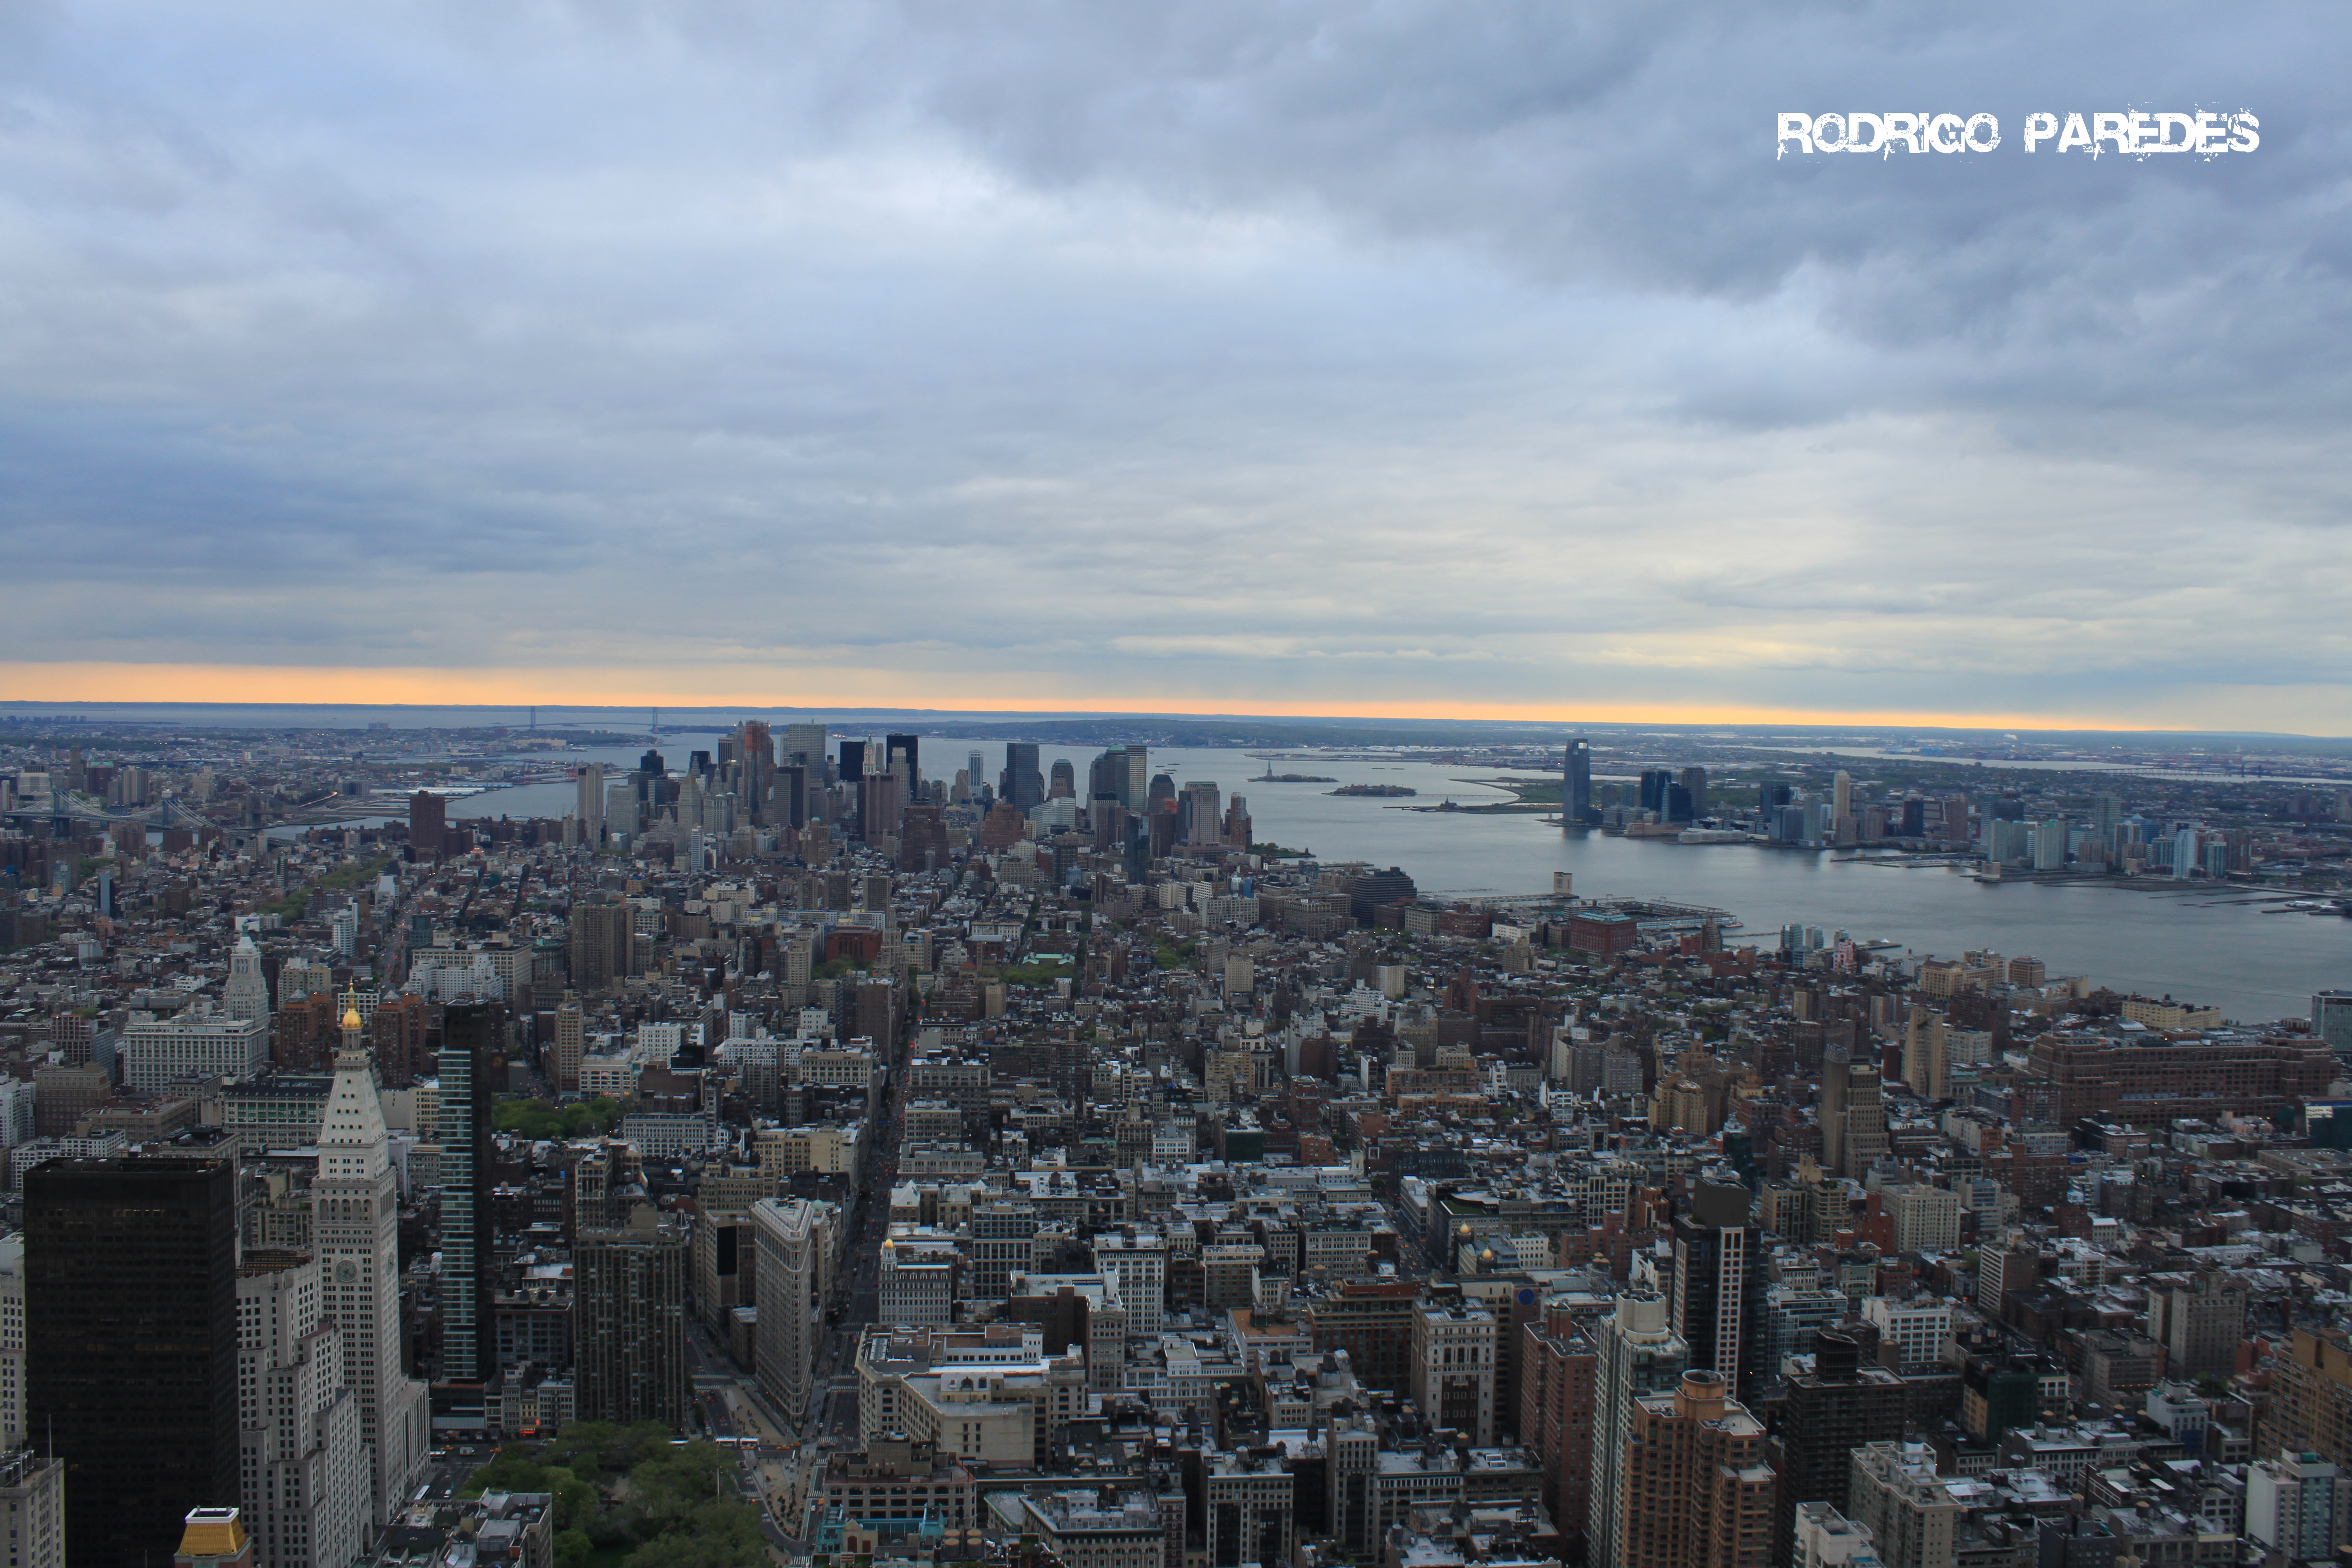
coast, horizon, skyline, city, skyscraper, cityscape, panorama, downtown, dusk, suburb, canon, usa, tower block, newyork, newyorkcity, new, york, metropolis, rodrigoparedes, aerial photography, urban area, residential area, human settlement, atmosphere of earth, metropolitan area